A Beautiful Blue Death

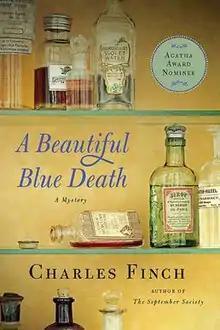
Paperback cover

A Beautiful Blue Death, by Charles Finch, is the first novel in a series of mysteries featuring Victorian gentleman and amateur detective Charles Lenox.